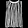
Label: Shirt